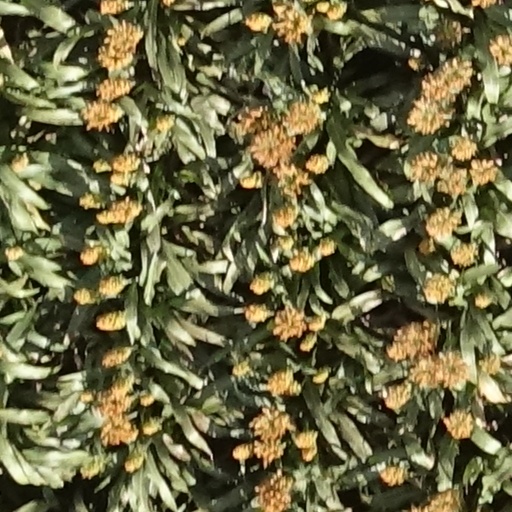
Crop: sorghum